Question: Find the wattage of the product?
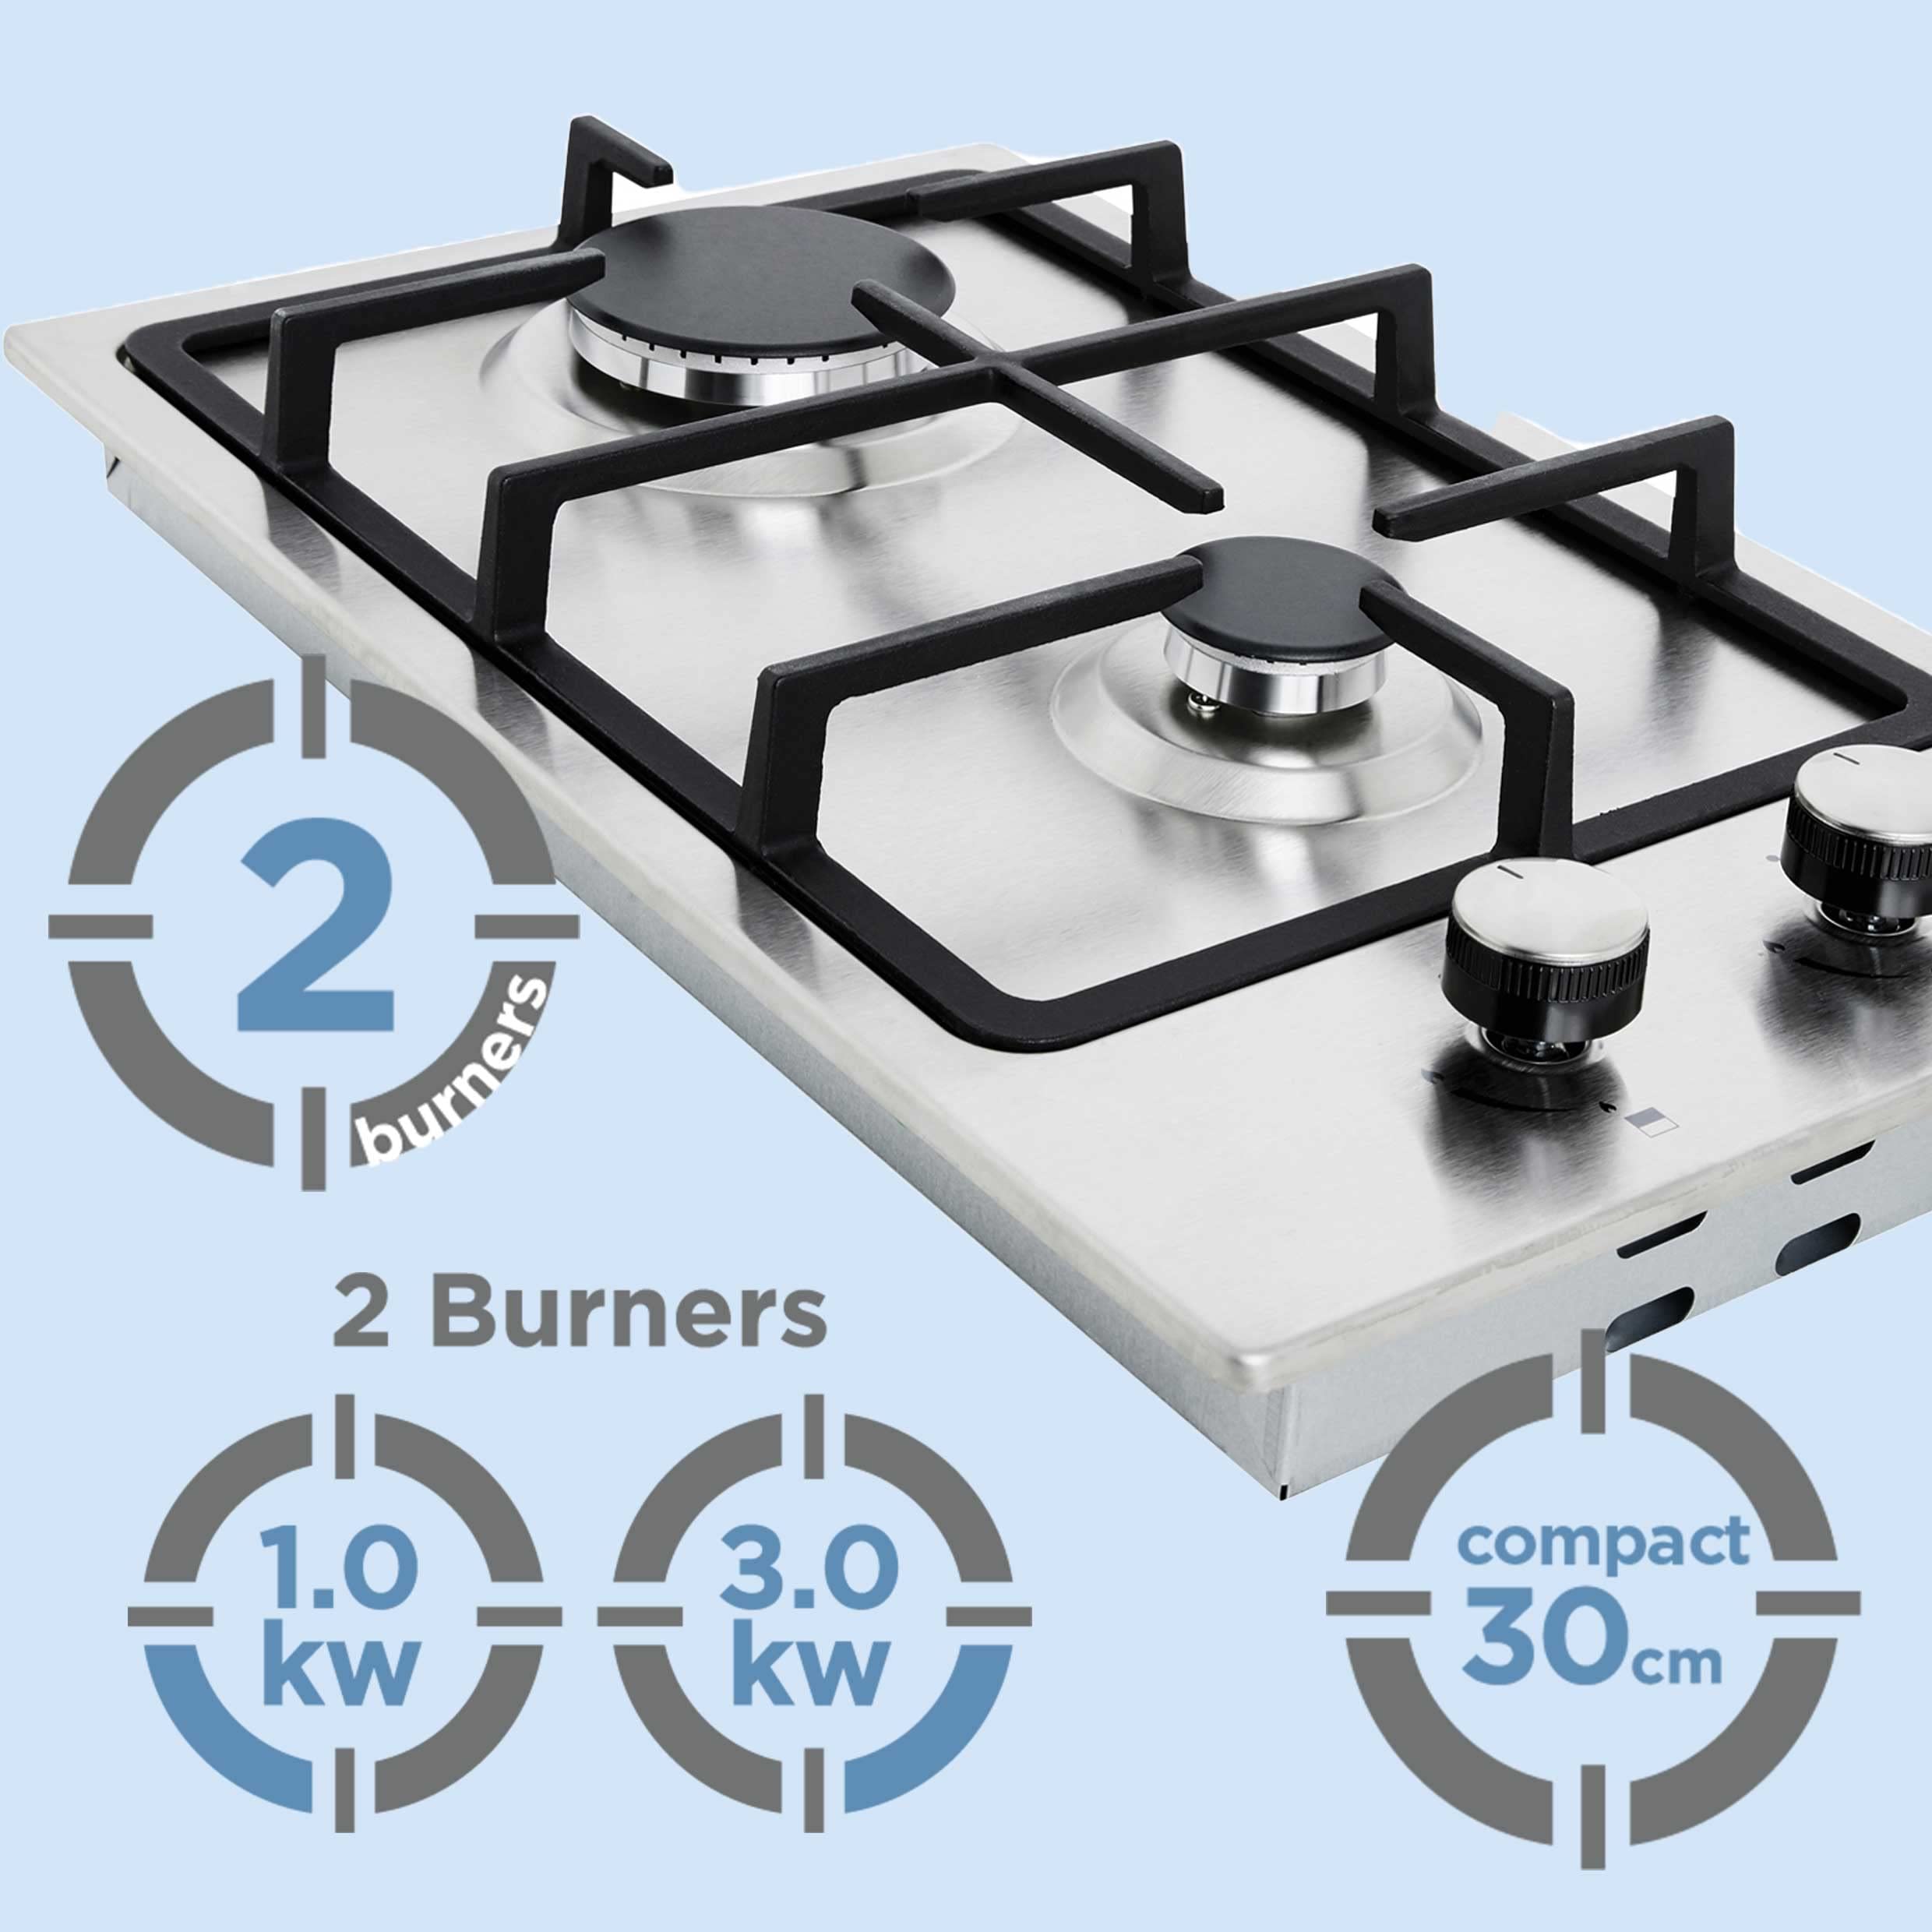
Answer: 1.0 kilowatt